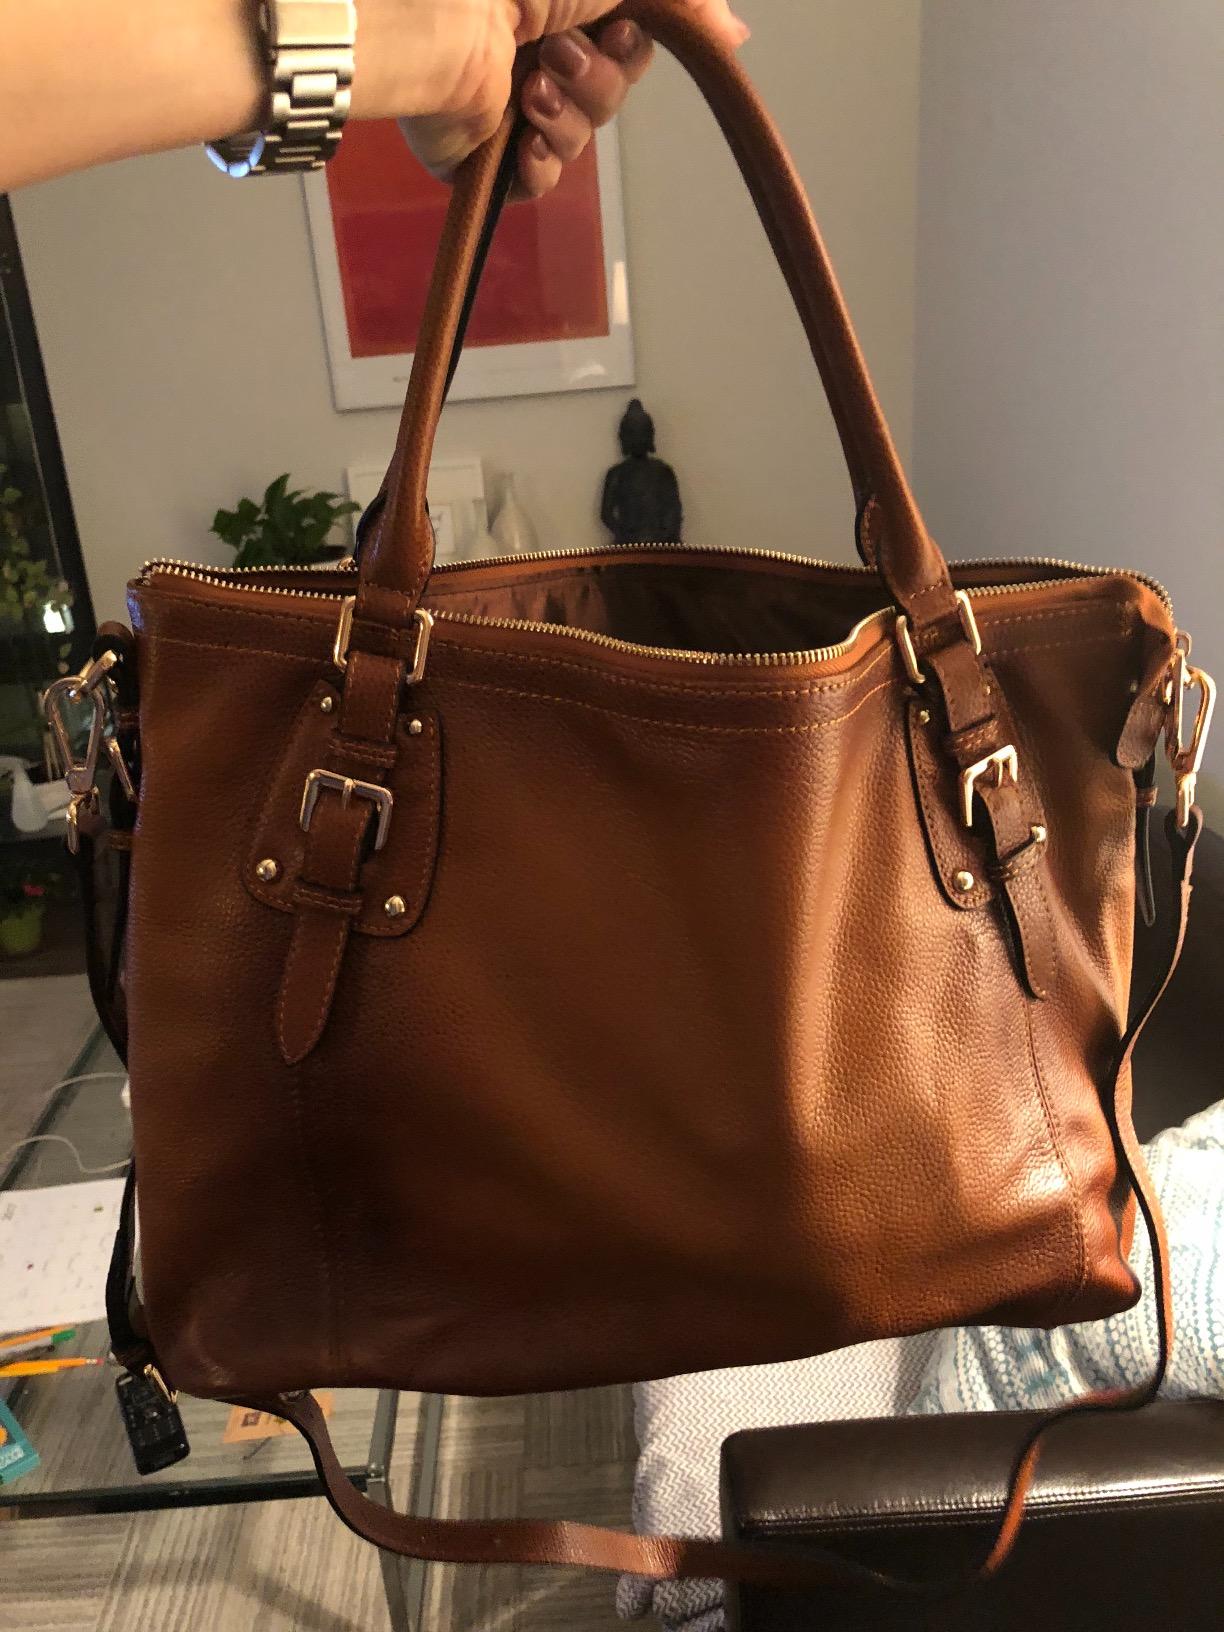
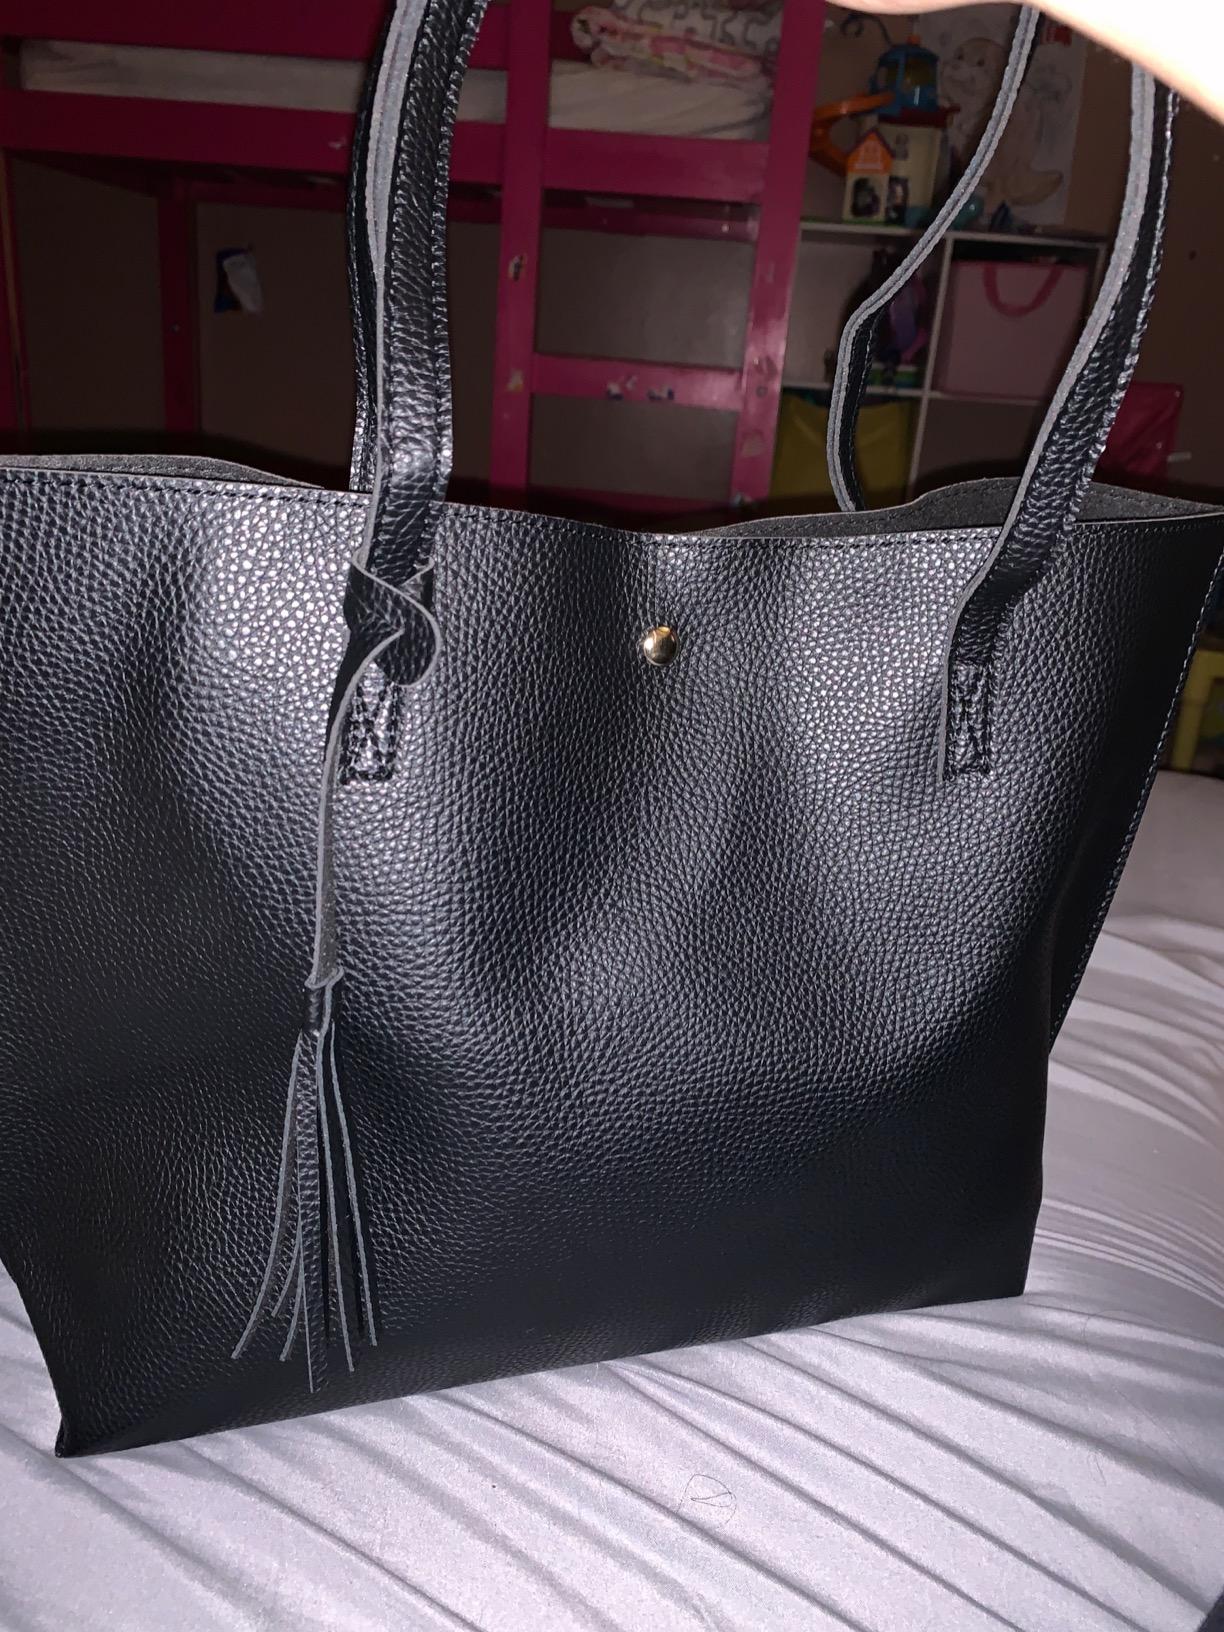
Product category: accessories_handbag
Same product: no